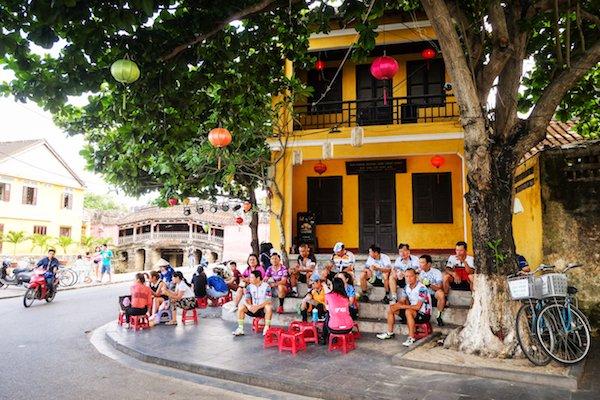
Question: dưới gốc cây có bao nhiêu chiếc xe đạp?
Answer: có hai chiếc xe đạp dưới gốc cây